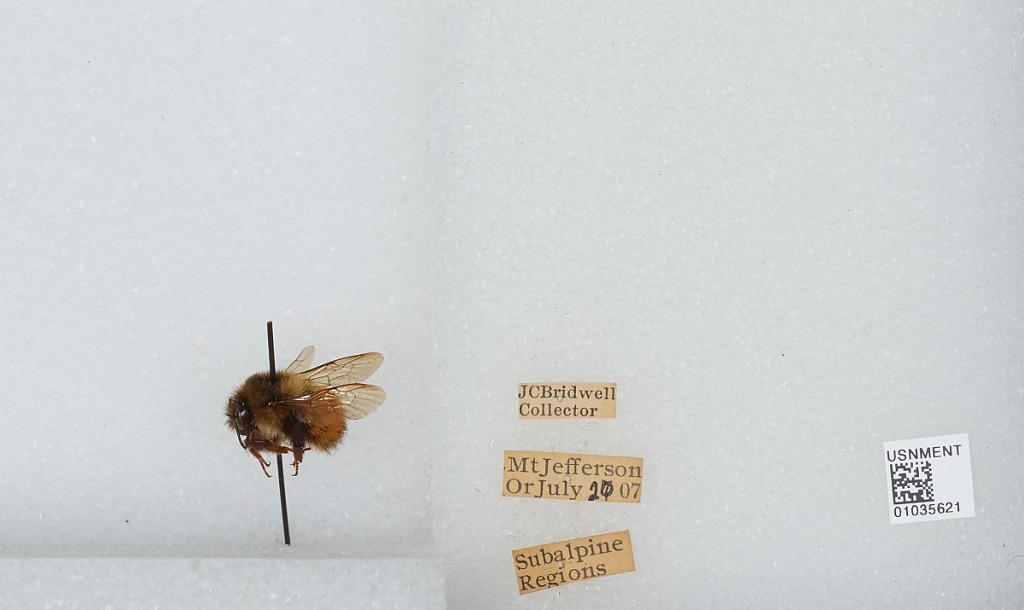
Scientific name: Bombus (Pyrobombus) melanopygus Nylander
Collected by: J. Bridwell
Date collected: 1907-7-20
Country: United States
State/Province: Oregon
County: Linn
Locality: Mount Jefferson, Subalpine Regions
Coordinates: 44.6742, -121.799